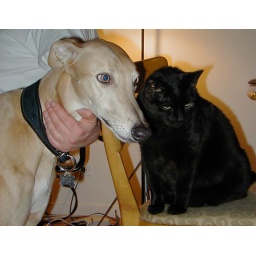
Garvey and his least favorite animal in the world, Buddha cat